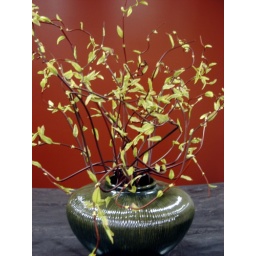
a (fake) plant at the doctor's office - I liked the pale green leaves in front of the burnt orange wall.